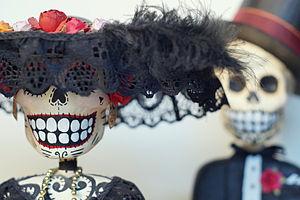
Figurines en papier mâché (Cartonería) achetées à la boutique du musée d'art populaire de Mexico en août 2009. Une interprétation contemporaine du personnage de La Catrina, avec en arrière-plan sa déclinaison masculine.
La Catrina est un personnage populaire de la culture mexicaine ; il s'agit d'un squelette féminin vêtu de riches habits et portant généralement un chapeau, elle est inspirée de la Calavera garbancera dont on ne voit, sur l'illustration originale, que le buste.
Le Jour des morts, est une forme particulière de fête des morts typique de la culture mexicaine actuelle, qui s'observe aussi dans le sud-ouest des États-Unis parmi la communauté hispanique d'origine mexicaine.